Georgetown University

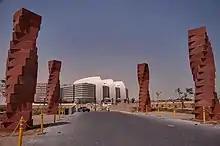
Entrance to Georgetown University's Qatar Campus in Doha Education City

Many former politicians choose to teach at Georgetown, including former Secretaries of State Madeleine Albright and Henry Kissinger, former U.S. Ambassador to the United Nations Jeane Kirkpatrick, U.S. Agency for International Development administrator Andrew Natsios, National Security Advisor Anthony Lake, and CIA director George Tenet. Former Supreme Court Justices William J. Brennan, Jr., Antonin Scalia, and John Roberts have each taught at the university. Former Solicitor General of the United States Paul Clement has been a member of the law faculty since leaving public office in 2008. Internationally, the school attracts former ambassadors and heads of state, including former Prime Minister of Spain José María Aznar, Saudi Ambassador Prince Turki Al-Faisal, President Laura Chinchilla of Costa Rica, and President of Colombia Álvaro Uribe.